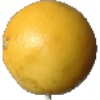
Label: white_grapefruit